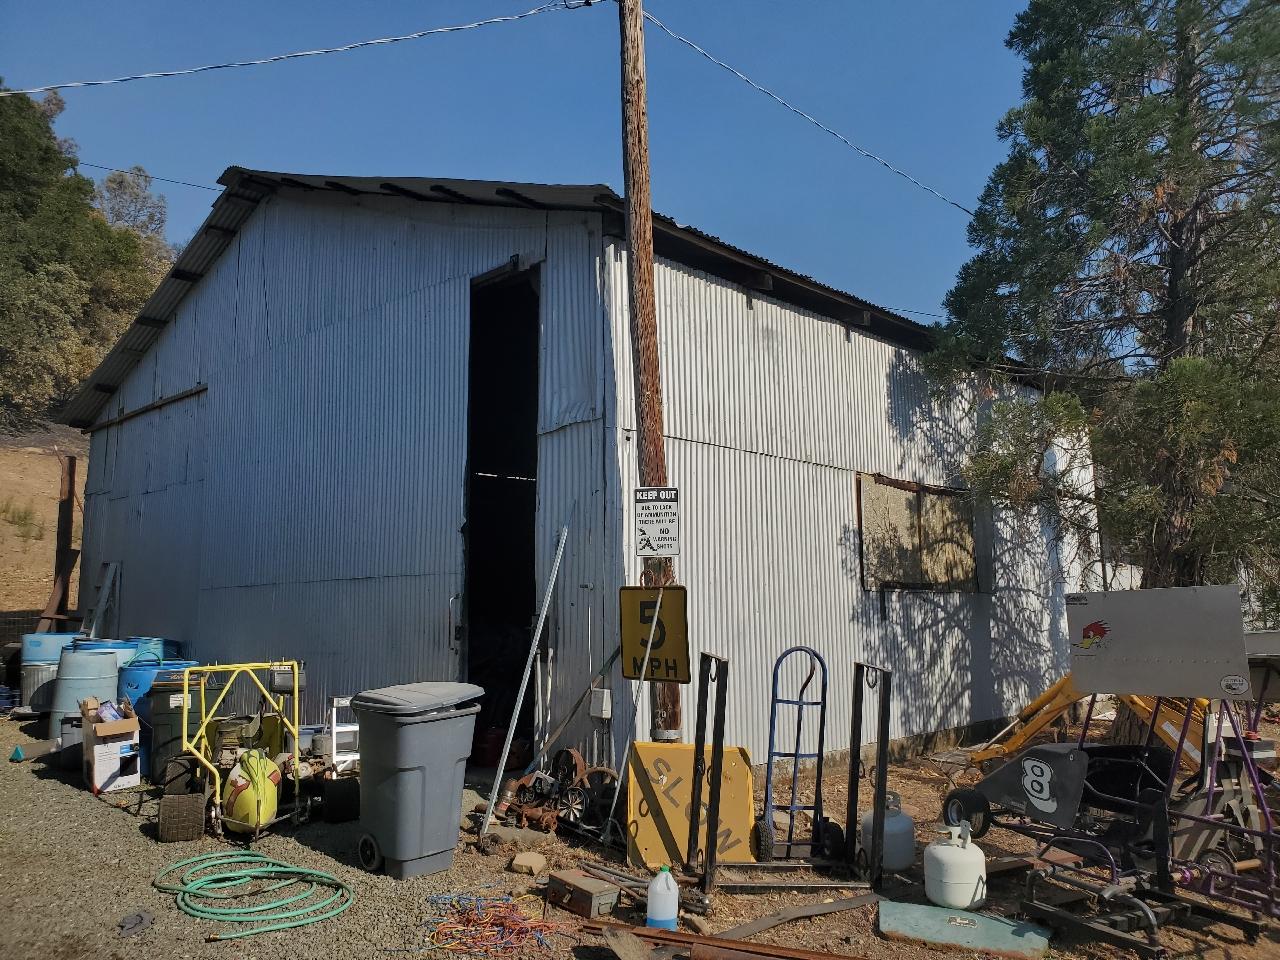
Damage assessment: no_damage